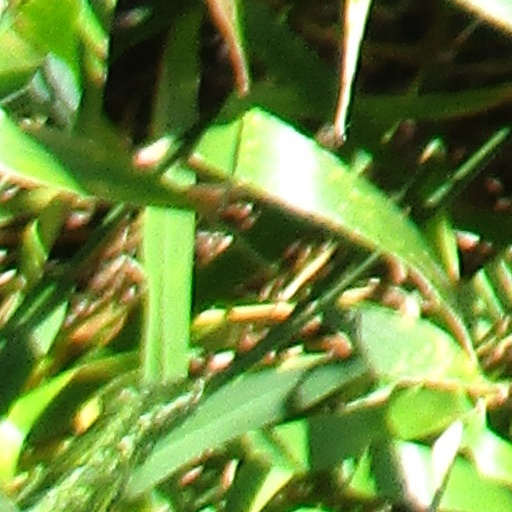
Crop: wheat